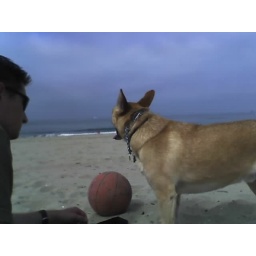
Greetings from dog beach in huntington beach!